Ameristar Casino Kansas City

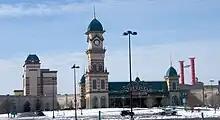
The casino in March 2009

Ameristar Casino Hotel Kansas City (formerly Station Casino Kansas City) is a hotel and casino located on the Missouri River in Kansas City, Missouri. It is owned by Gaming and Leisure Properties and operated by Boyd Gaming.